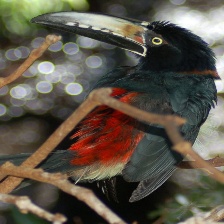
Species: COLLARED ARACARI
Scientific name: PTEROGLOSSUS TORQUATUS
ImageNet parent category: toucan